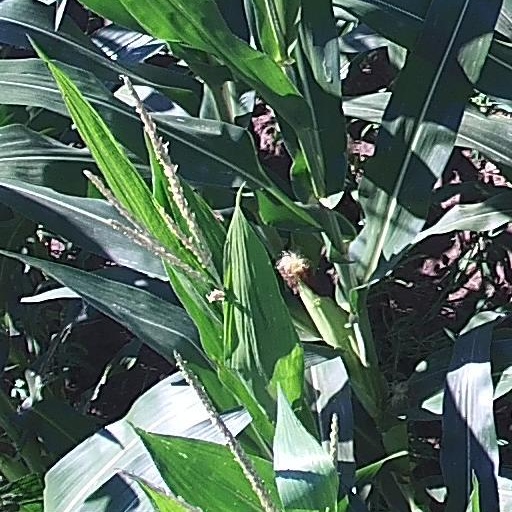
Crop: maize; corn